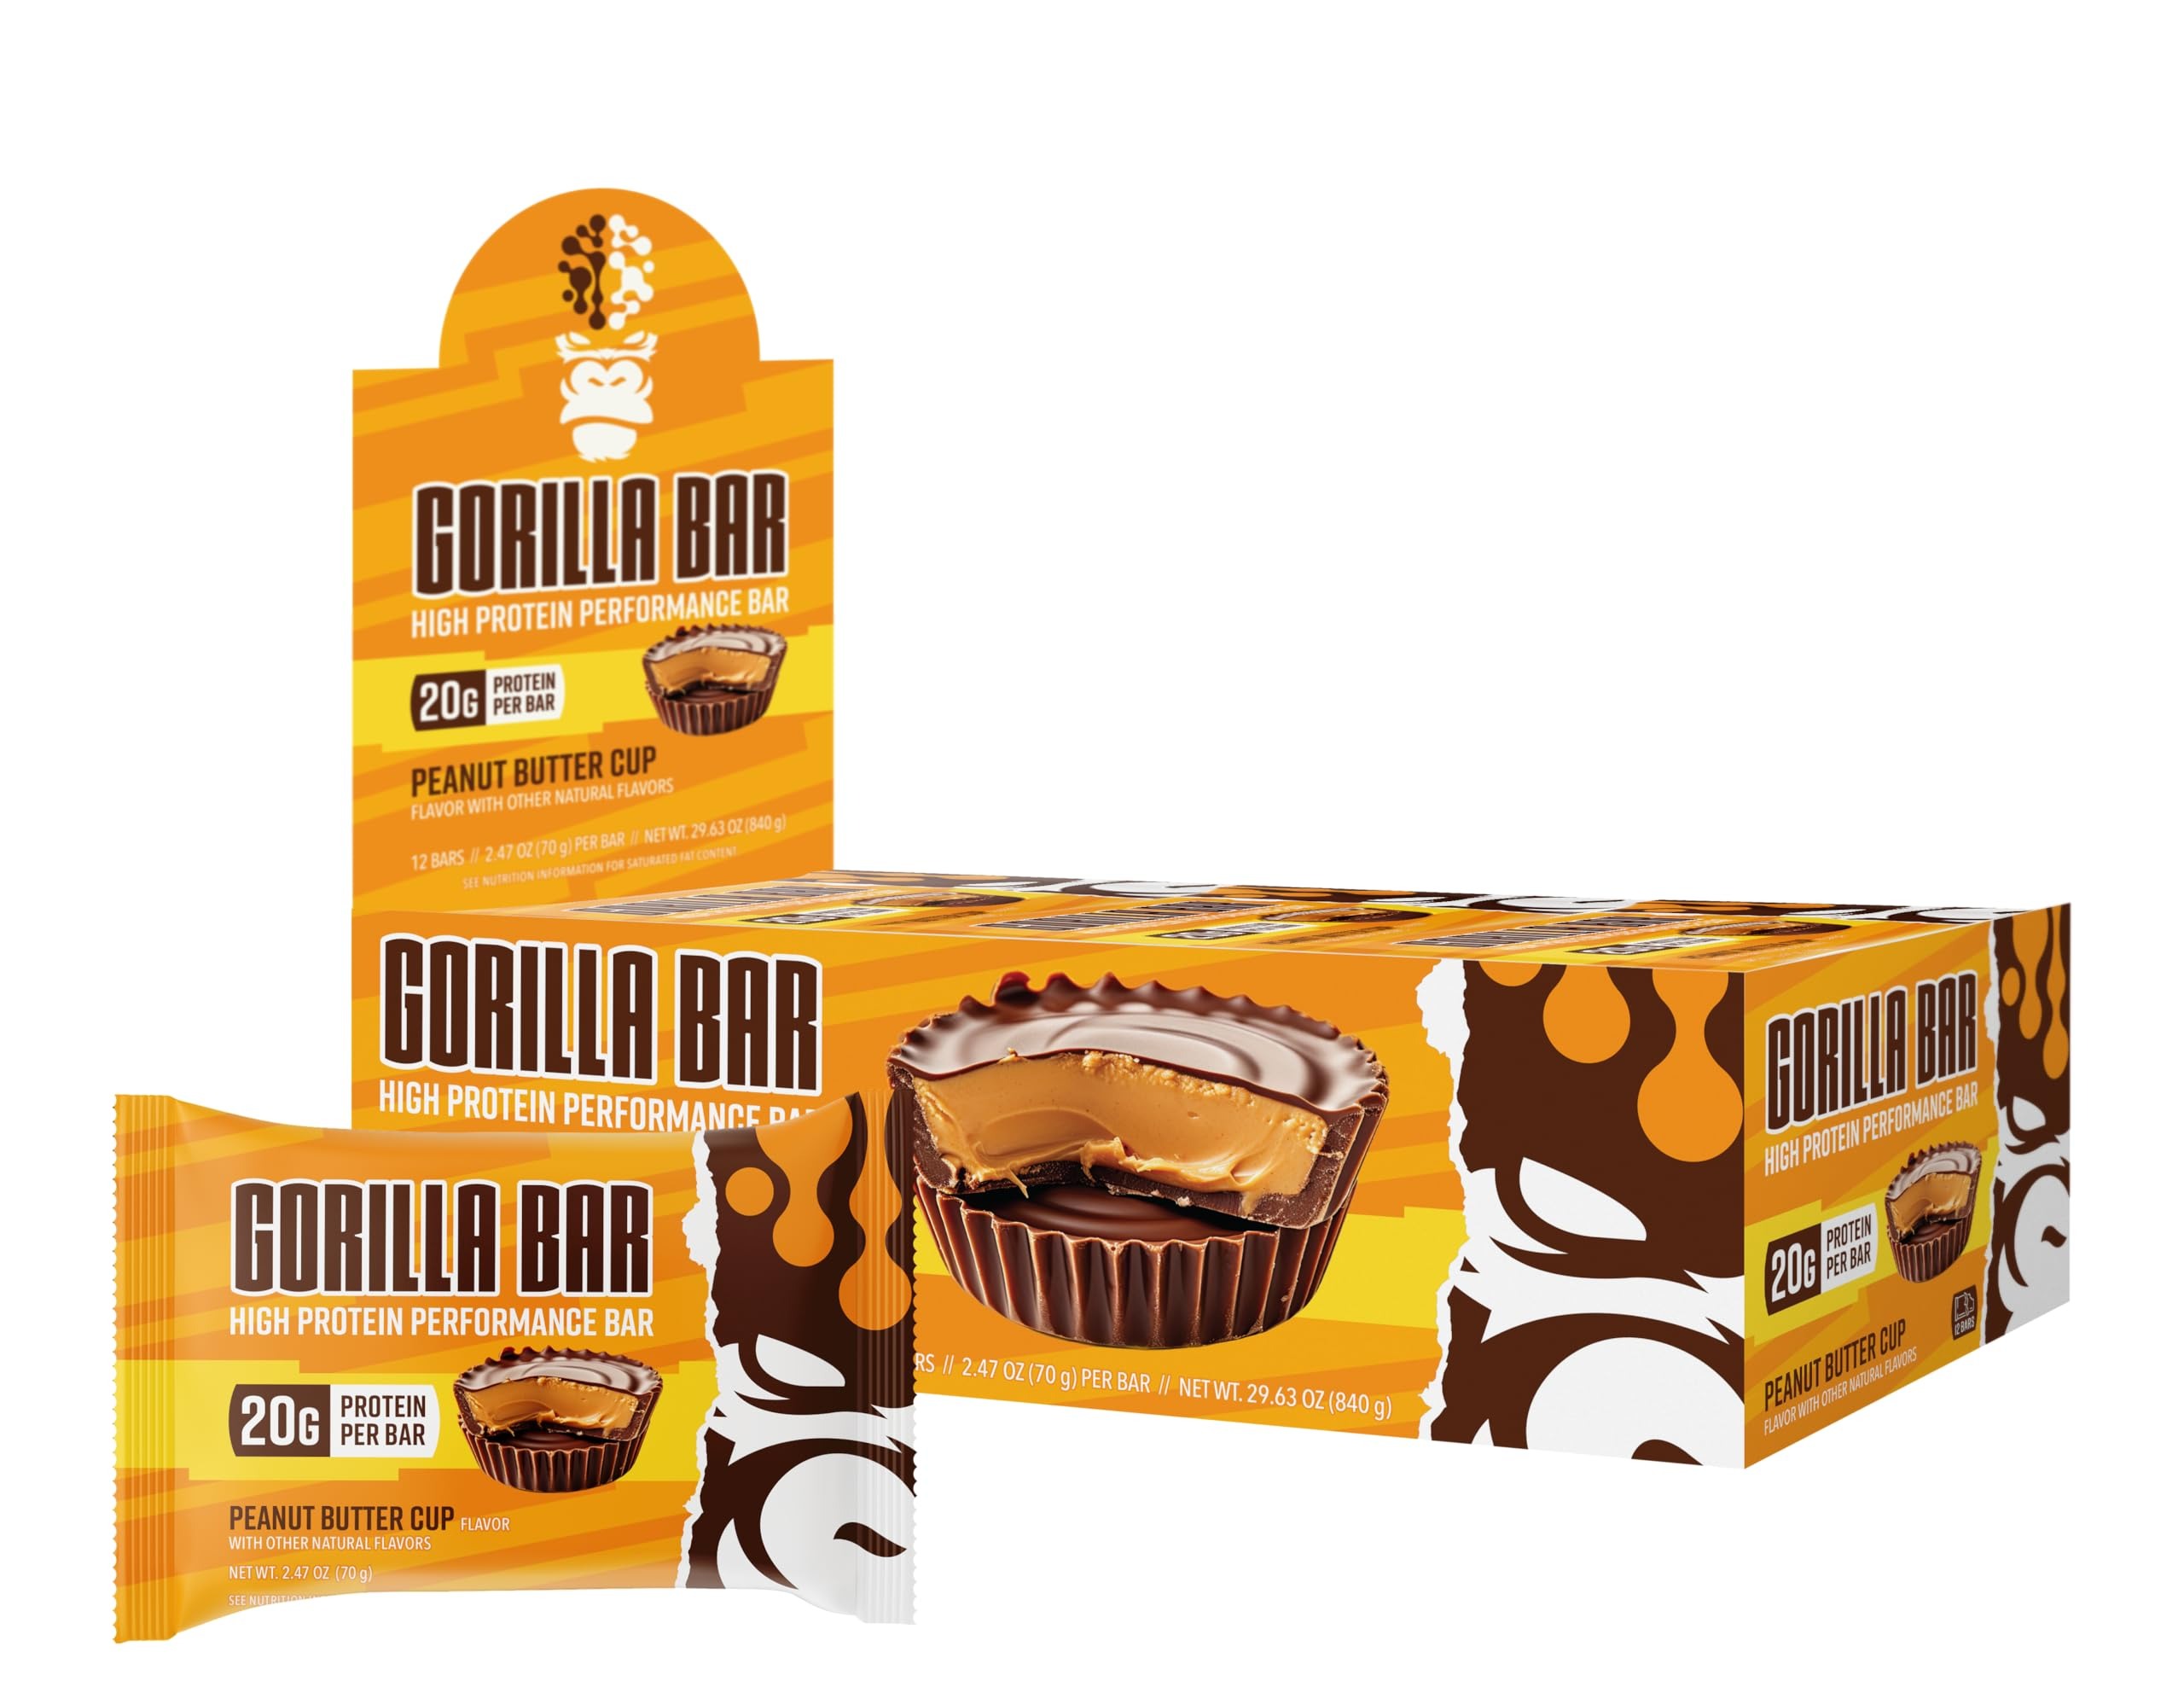
Item Name: Gorilla Mind Protein Bars (Peanut Butter Cup) - 20g High-Performance Protein Bar/Incredible Taste And Texture/Emphasis On Whey Protein Isolate
Bullet Point 1: 20 GRAMS OF QUALITY PROTEIN: Packed with 20 grams of high-quality protein (emphasis on whey protein isolate), this bar will support performance and aid in recovery. This high-quality protein formulation is quickly assimilated, easy on the stomach, and doesn’t sacrifice on taste.
Bullet Point 2: EXTREMELY SATISFYING: Our 70-gram bar, a robust blend of macronutrients, serves as a potent, delicious, and filling meal replacement. Almost all low-calorie protein bars are less than satisfying and taste like synthetic "diet" food, and almost all higher-calorie protein bars taste like chemical-laden sugar bombs. Our bars taste like a dessert (without being sickeningly sweet with sugar), aren't overly calorie-dense, and will leave you satisfied.
Bullet Point 3: INCREDIBLE TASTE & TEXTURE: Beyond the performance benefits and easy digestion, our bar is delicious. Naturally flavored with protein crisps, real chocolate, and authentic nut butter, these bars taste incredible. We truly feel we’ve nailed the taste on this one. These ingredients blend to create a silky sweet chocolate outside and a soft crunch cookie inside for the perfect guilt-free indulgence.
Bullet Point 4: GASTROINTESTINAL FRIENDLY & QUICKLY DIGESTIBLE: Despite being packed with nutrients, our bar is GI-friendly and won't make you gassy like most protein bars on the market. Rich in whey protein isolate, this snack supports fast digestion and ensures gastrointestinal ease. Perfect for the active individual, it offers efficient energy and assists in recuperation while maintaining GI well-being.
Bullet Point 5: POST-WORKOUT SNACK FOR OPTIMAL RECOVERY: Packed with 20g of whey protein isolate, we promote optimal recuperation post-workout when your muscles seek fast-digesting protein. The fast digestion of whey isolate aids in rapid muscle repair and growth. Its easy digestion enhances bioavailability, optimizing protein absorption while maintaining GI (gastrointestinal) well-being. Indulge in this stomach-friendly treat for a rapid and efficient post-workout protein uplift.
Product Description: 20 Grams Of High-Quality Protein Incredible Taste And Texture GI Friendly And Won't Bog You Down Extremely Satisfying (actually curbs appetite and cravings) Emphasis On Whey Protein Isolate The Gorilla Bar has arrived! Formerly, the Peanut Butter Bar, which launched in the Summer of 2023, had the goal of providing an incredibly tasty, satisfying bar with high-quality protein that won’t bog you down or upset your stomach. We accomplished those goals and were very happy with the bar, but we recognized there was still room for improvement. All of the significant changes that impact all Gorilla Bar flavors include: Improved Flavors: our first generation bars all used peanut butter as the base nut butter, which is a powerful flavor that masked much of the individual flavor in each bar. In addition to increasing the flavor intensity, we also switched to a cashew butter base for cookies & cream, oatmeal chocolate chip, and cookie dough. We did keep peanut butter for the peanut butter cup flavor of course. Lastly, we optimized the sodium content for maximum flavor. Improved Texture: our first generation bars were firmer than we wanted them to be and become firmer over the course of their shelf life. To improve this, we adjusted the ratio of whey powder to whey crisps, introduced more inclusions such as chocolate chips, peanut butter chips, or cookie pieces, and adjusted the overall protein content slightly to 20 grams per bar. The outcome was a much softer bar with better texture. Improved Melt Point: to help address the potential for the bars melting in hot climates during the summer months we’ve improved the coating used on the bars. This provides a higher melt point. While this doesn’t guarantee they won’t begin to melt in very hot conditions, it does increase the melt point relative to our first generation bars for a better customer experience.
Value: 12.0
Unit: Count

Price: 39.99